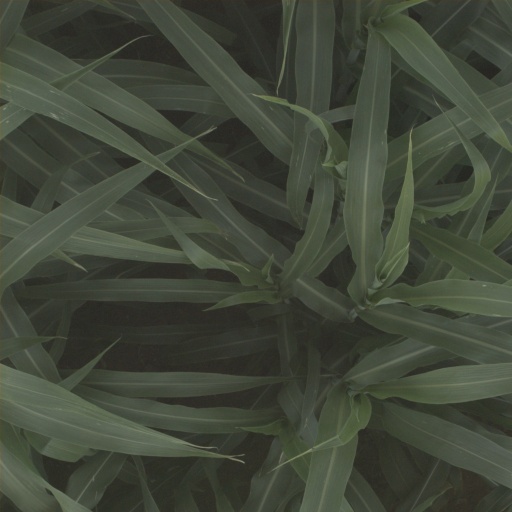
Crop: sorghum